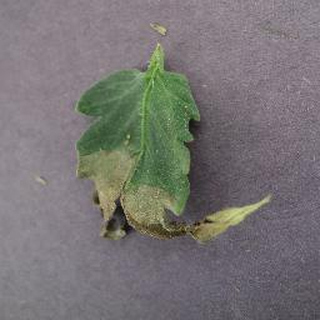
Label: tomato_late_blight